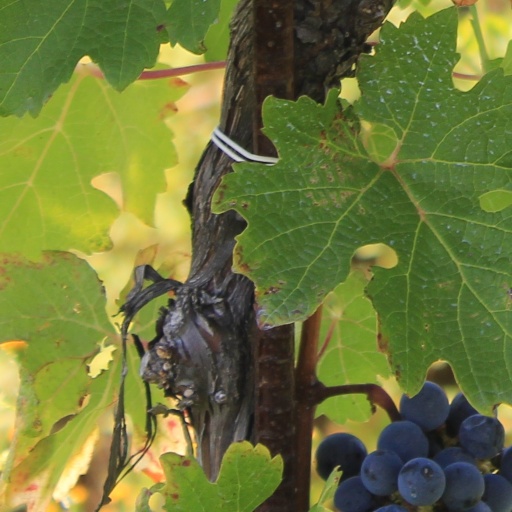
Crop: grape